Timișoara

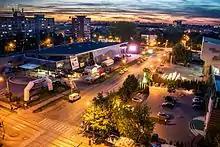
Regional Business Center

Several institutes operate within the Timișoara branch of the Romanian Academy: the National R&D Institute for Electrochemistry and Condensed Matter, the National R&D Institute for Welding and Materials Testing, the Titu Maiorescu Institute of Banat Studies, the Coriolan Drăgulescu Institute of Chemistry and the Astronomical Observatory.